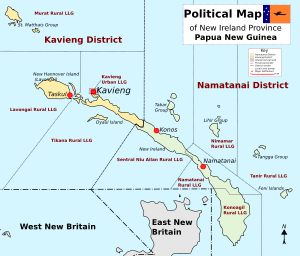
Les districts et les gouvernements de niveau local sont le plus bas niveau de subdivision territoriale de la Papouasie-Nouvelle-Guinée.
La colonie libre de Nouvelle-France est une escroquerie organisée par le français Charles du Breil, marquis de Rays, entre 1877 et 1882.